B. J. Symons

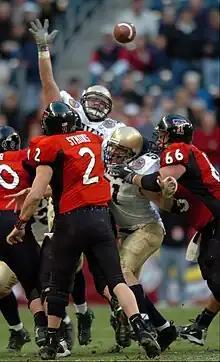
Symons passes at the 2003 Houston Bowl

Tech was selected to play in the EV1.net Houston Bowl against the Navy Midshipmen at Reliant Stadium in Houston, Texas, giving Symons the opportunity to play his final collegiate game in his hometown. Symons threw touchdown passes to Nehimiah Glover, Jarrett Hicks, and 2 touchdown passes to Mickey Peters en route to a 38–14 win over Navy. Symons was selected as offensive MVP for the game, capping off his season with 5,833 passing yards and 52 touchdown passes.